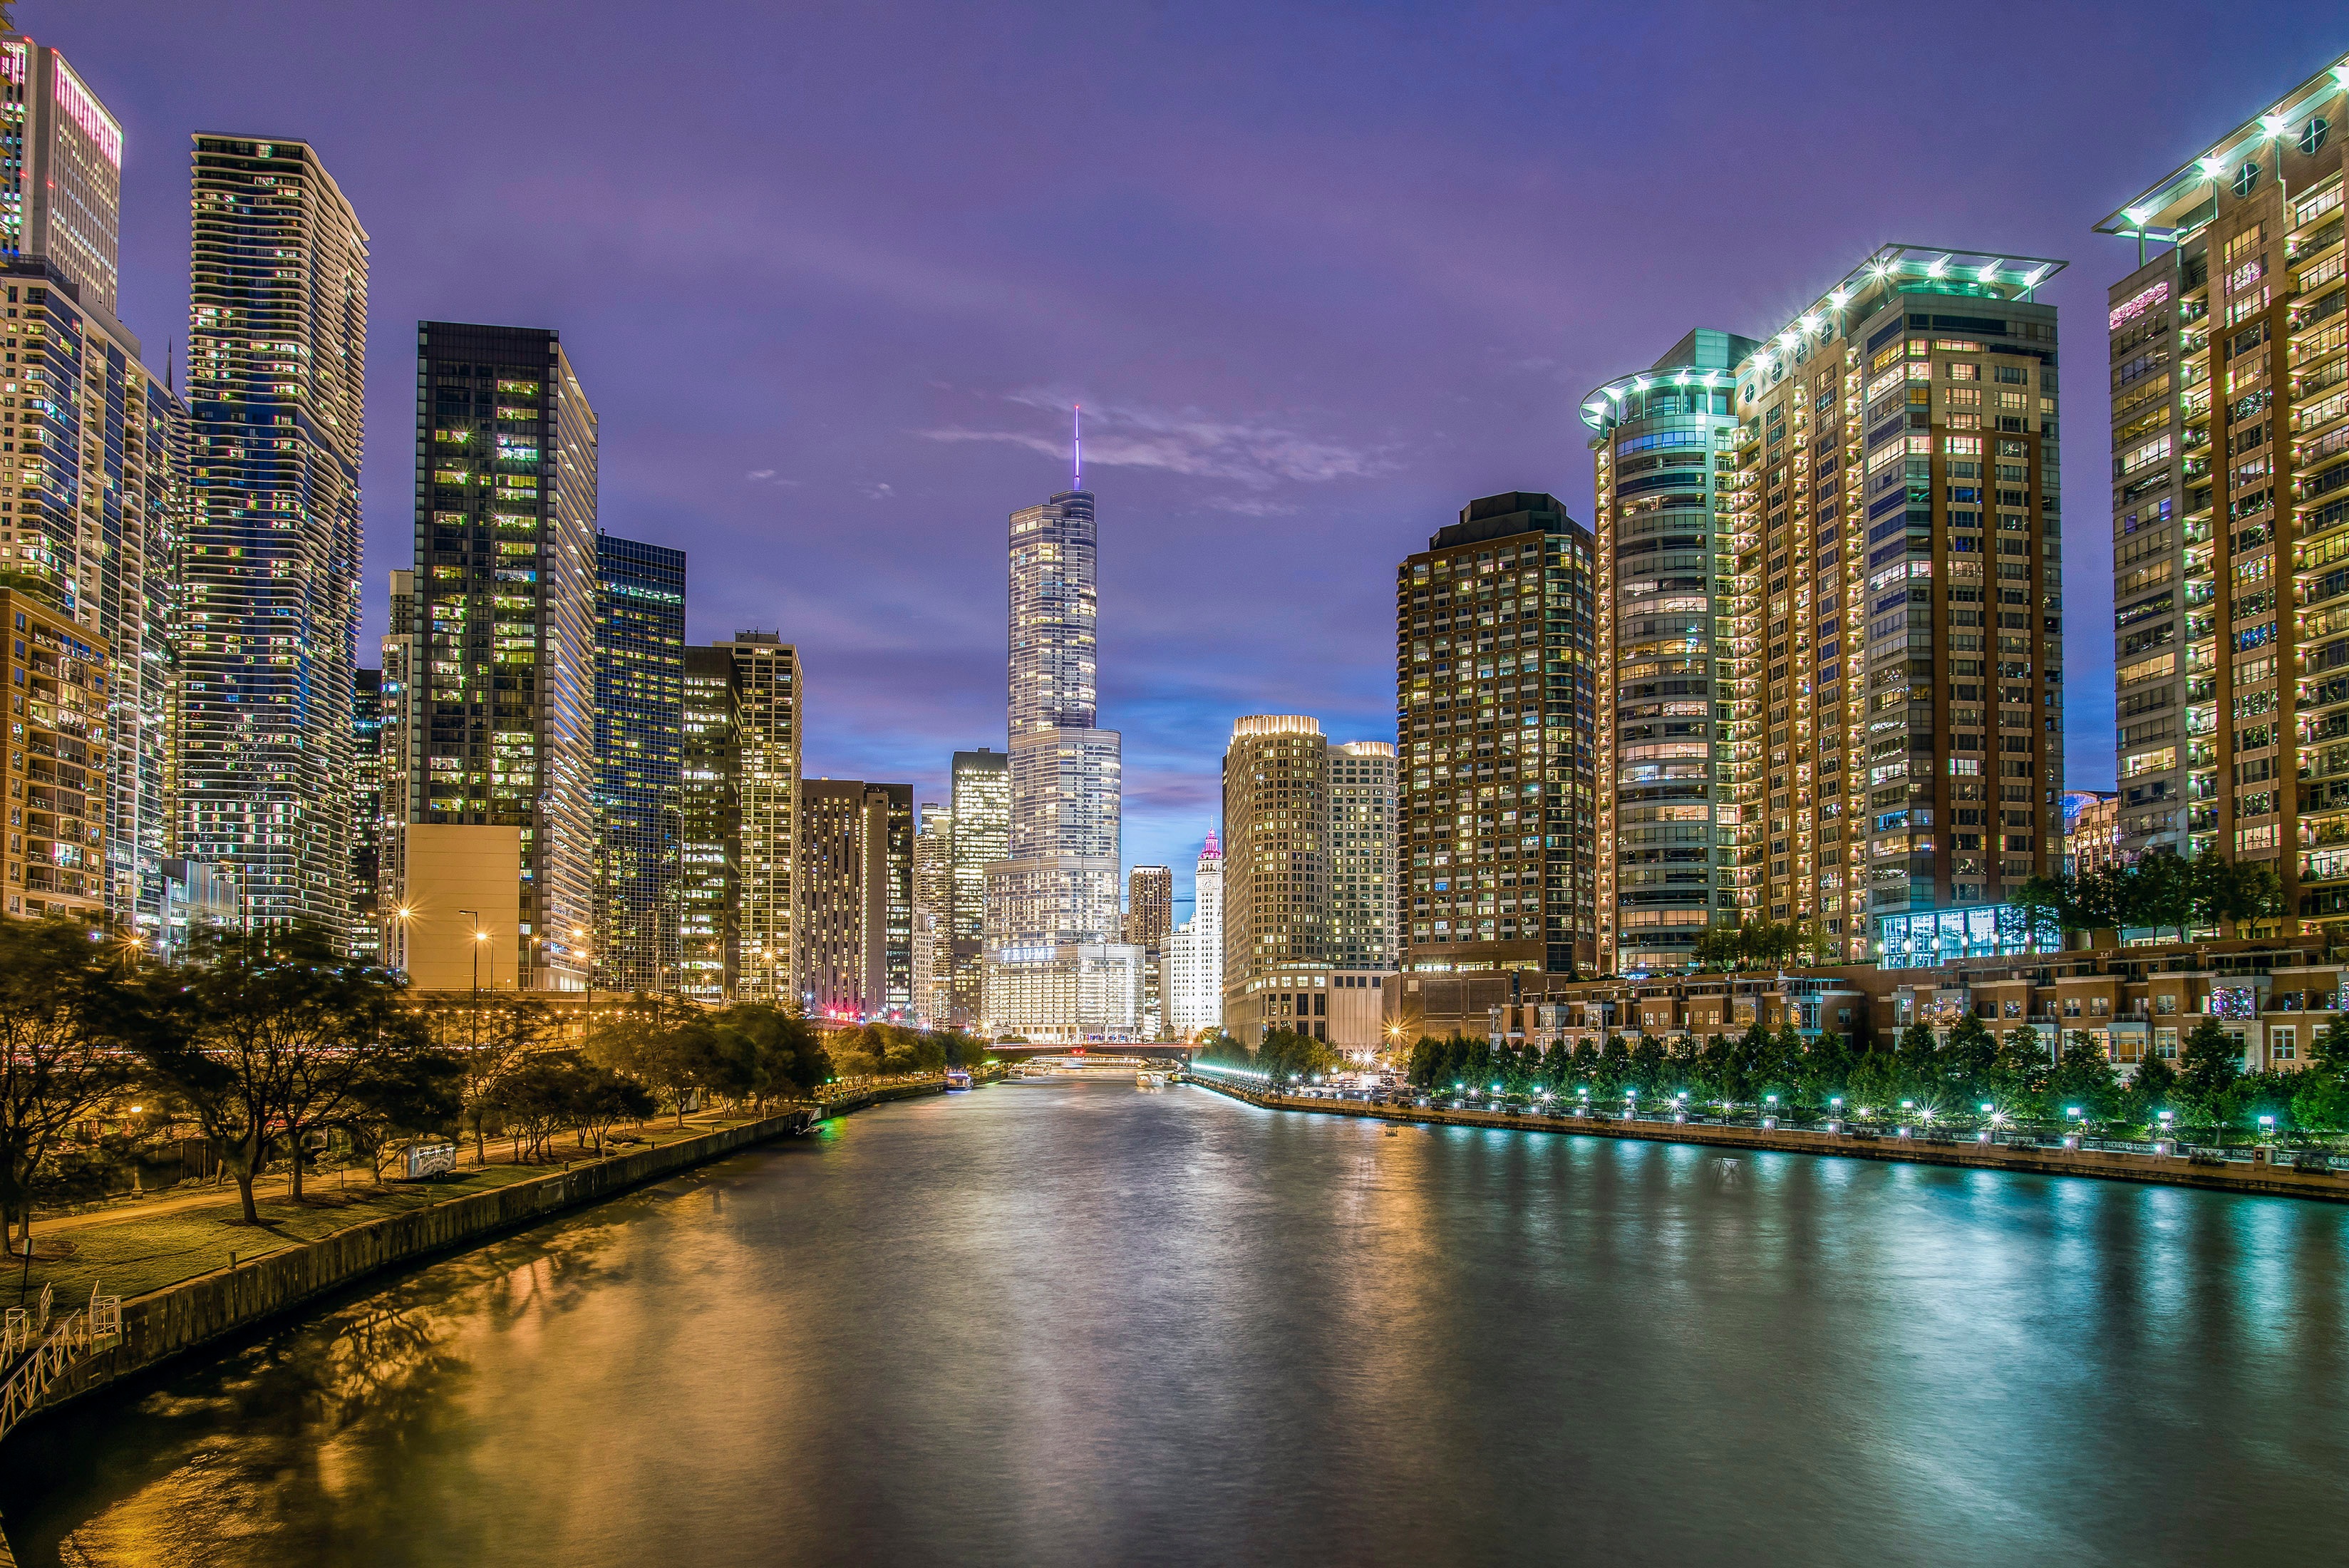
skyline, night, city, skyscraper, river, cityscape, downtown, dusk, evening, reflection, landmark, waterway, tower block, metropolis, riverfront, condominium, neighbourhood, urban area, residential area, geographical feature, human settlement, metropolitan area